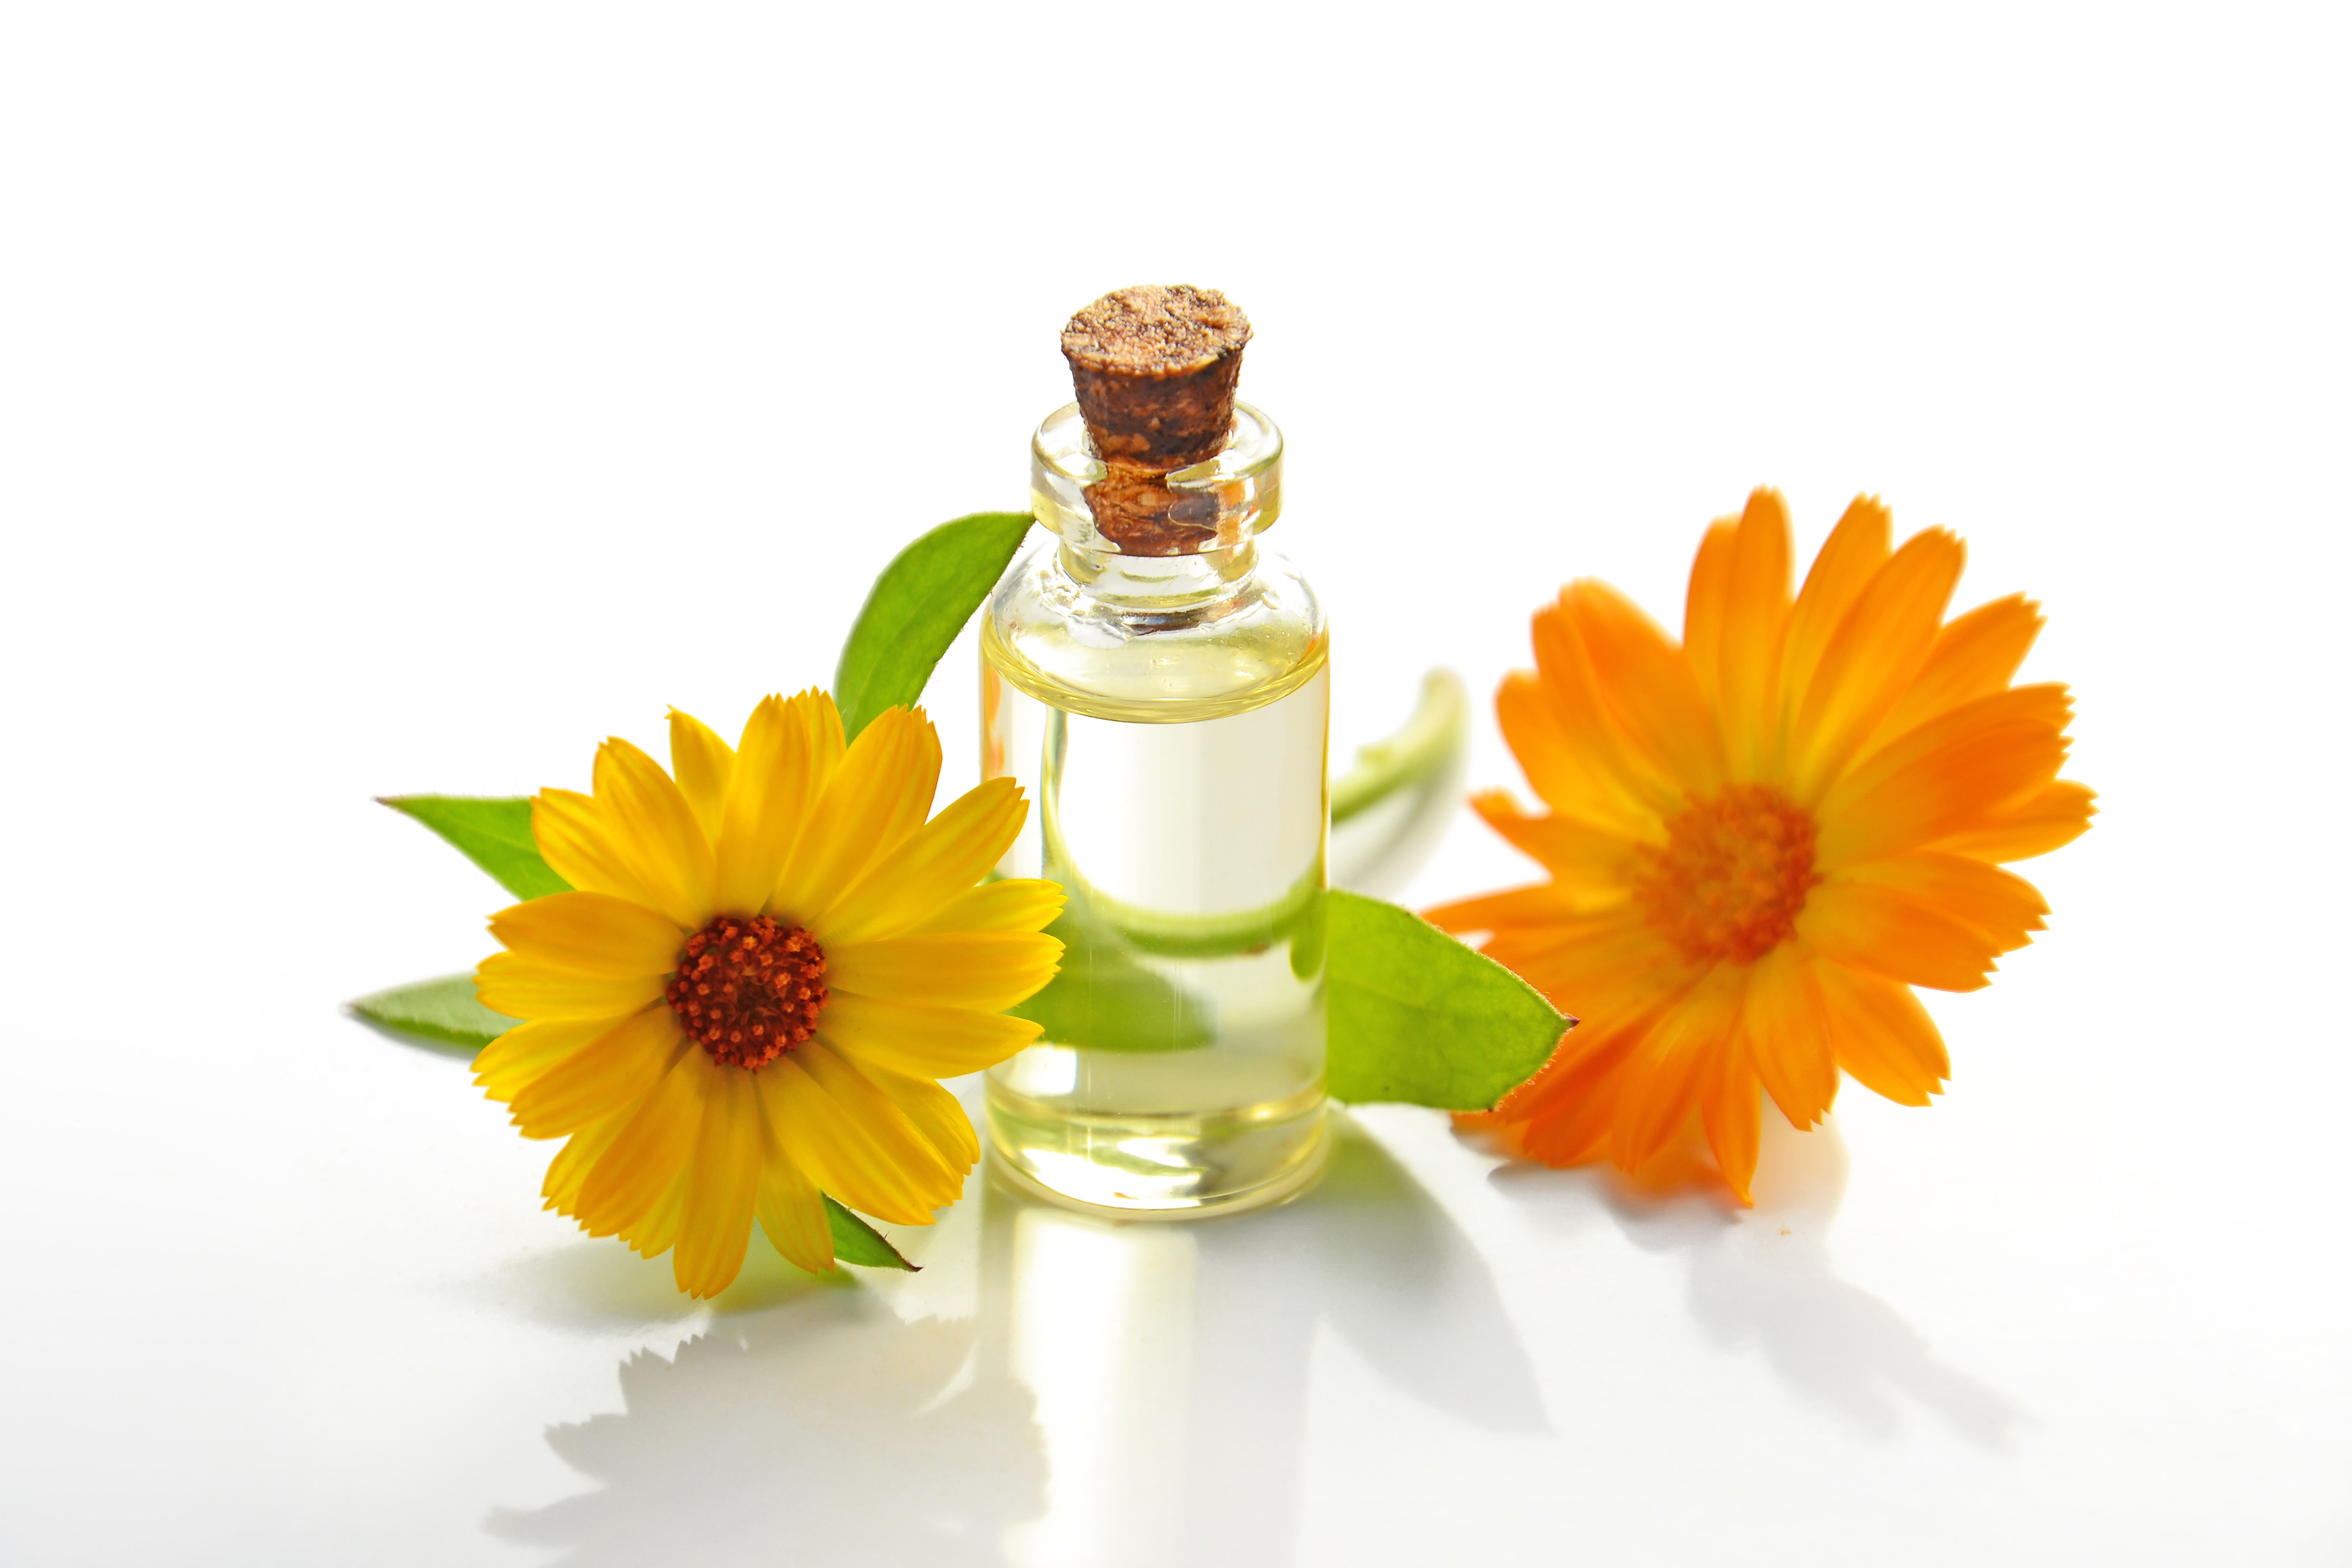
flower, calendula, still life photography, glass bottle, petal